Écoute (sculpture)

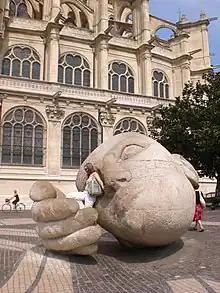
The head in front of the church

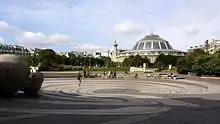
Looking towards the Jardin des Halles

Écoute is a sculpture by the French artist Henri de Miller (1953-1999) in Paris. It is a giant stone head with cupped hand in front of the Church of St-Eustache. It is near to another sculpture by the same artist; a very large sundial designed by the astronomer Dandrel, in the jardin Nelson-Mandela (formerly the Jardin des Halles), above the Forum des Halles.